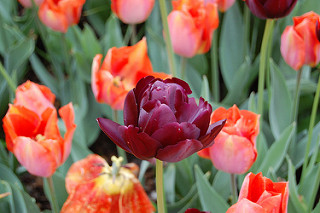
Flower: tulip